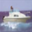
Label: ship